Tony Lockett

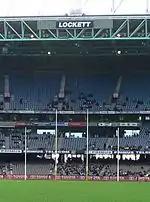
The Lockett End at Docklands Stadium

Lockett is also well known for his interest in greyhound racing.